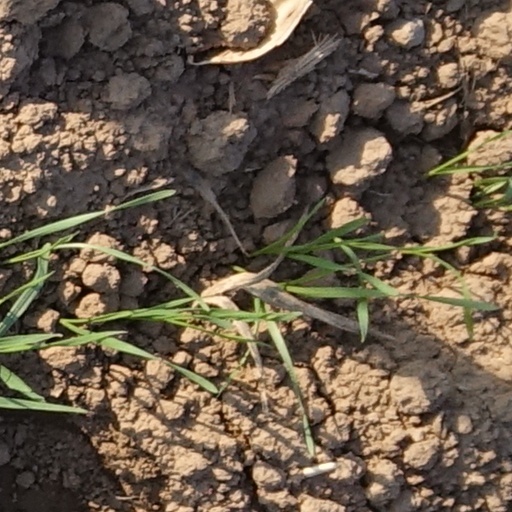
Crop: wheat